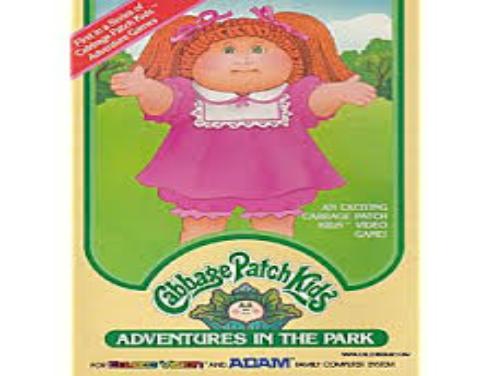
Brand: Cabbage Patch Kids
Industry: Leisure